List of The Story of Tracy Beaker (franchise) spin-offs

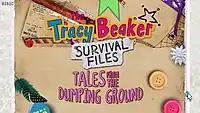
Tracy Beaker Survival Files title card

Tracy Beaker Survival Files is a spin-off to "Tracy Beaker Returns" that broadcast on 16 December 2011 and ended on 6 January 2012 on CBBC. It consists of thirteen, thirty-minute episodes and is the first and only "Tracy Beaker Returns" spin-off. It is an accompanying miniseries to Tracy Beaker Returns Series 2 & 3, with archive footage from The Story of Tracy Beaker.